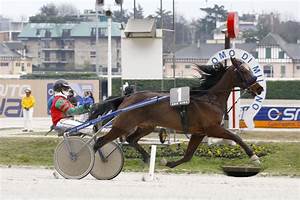
Label: cavallo